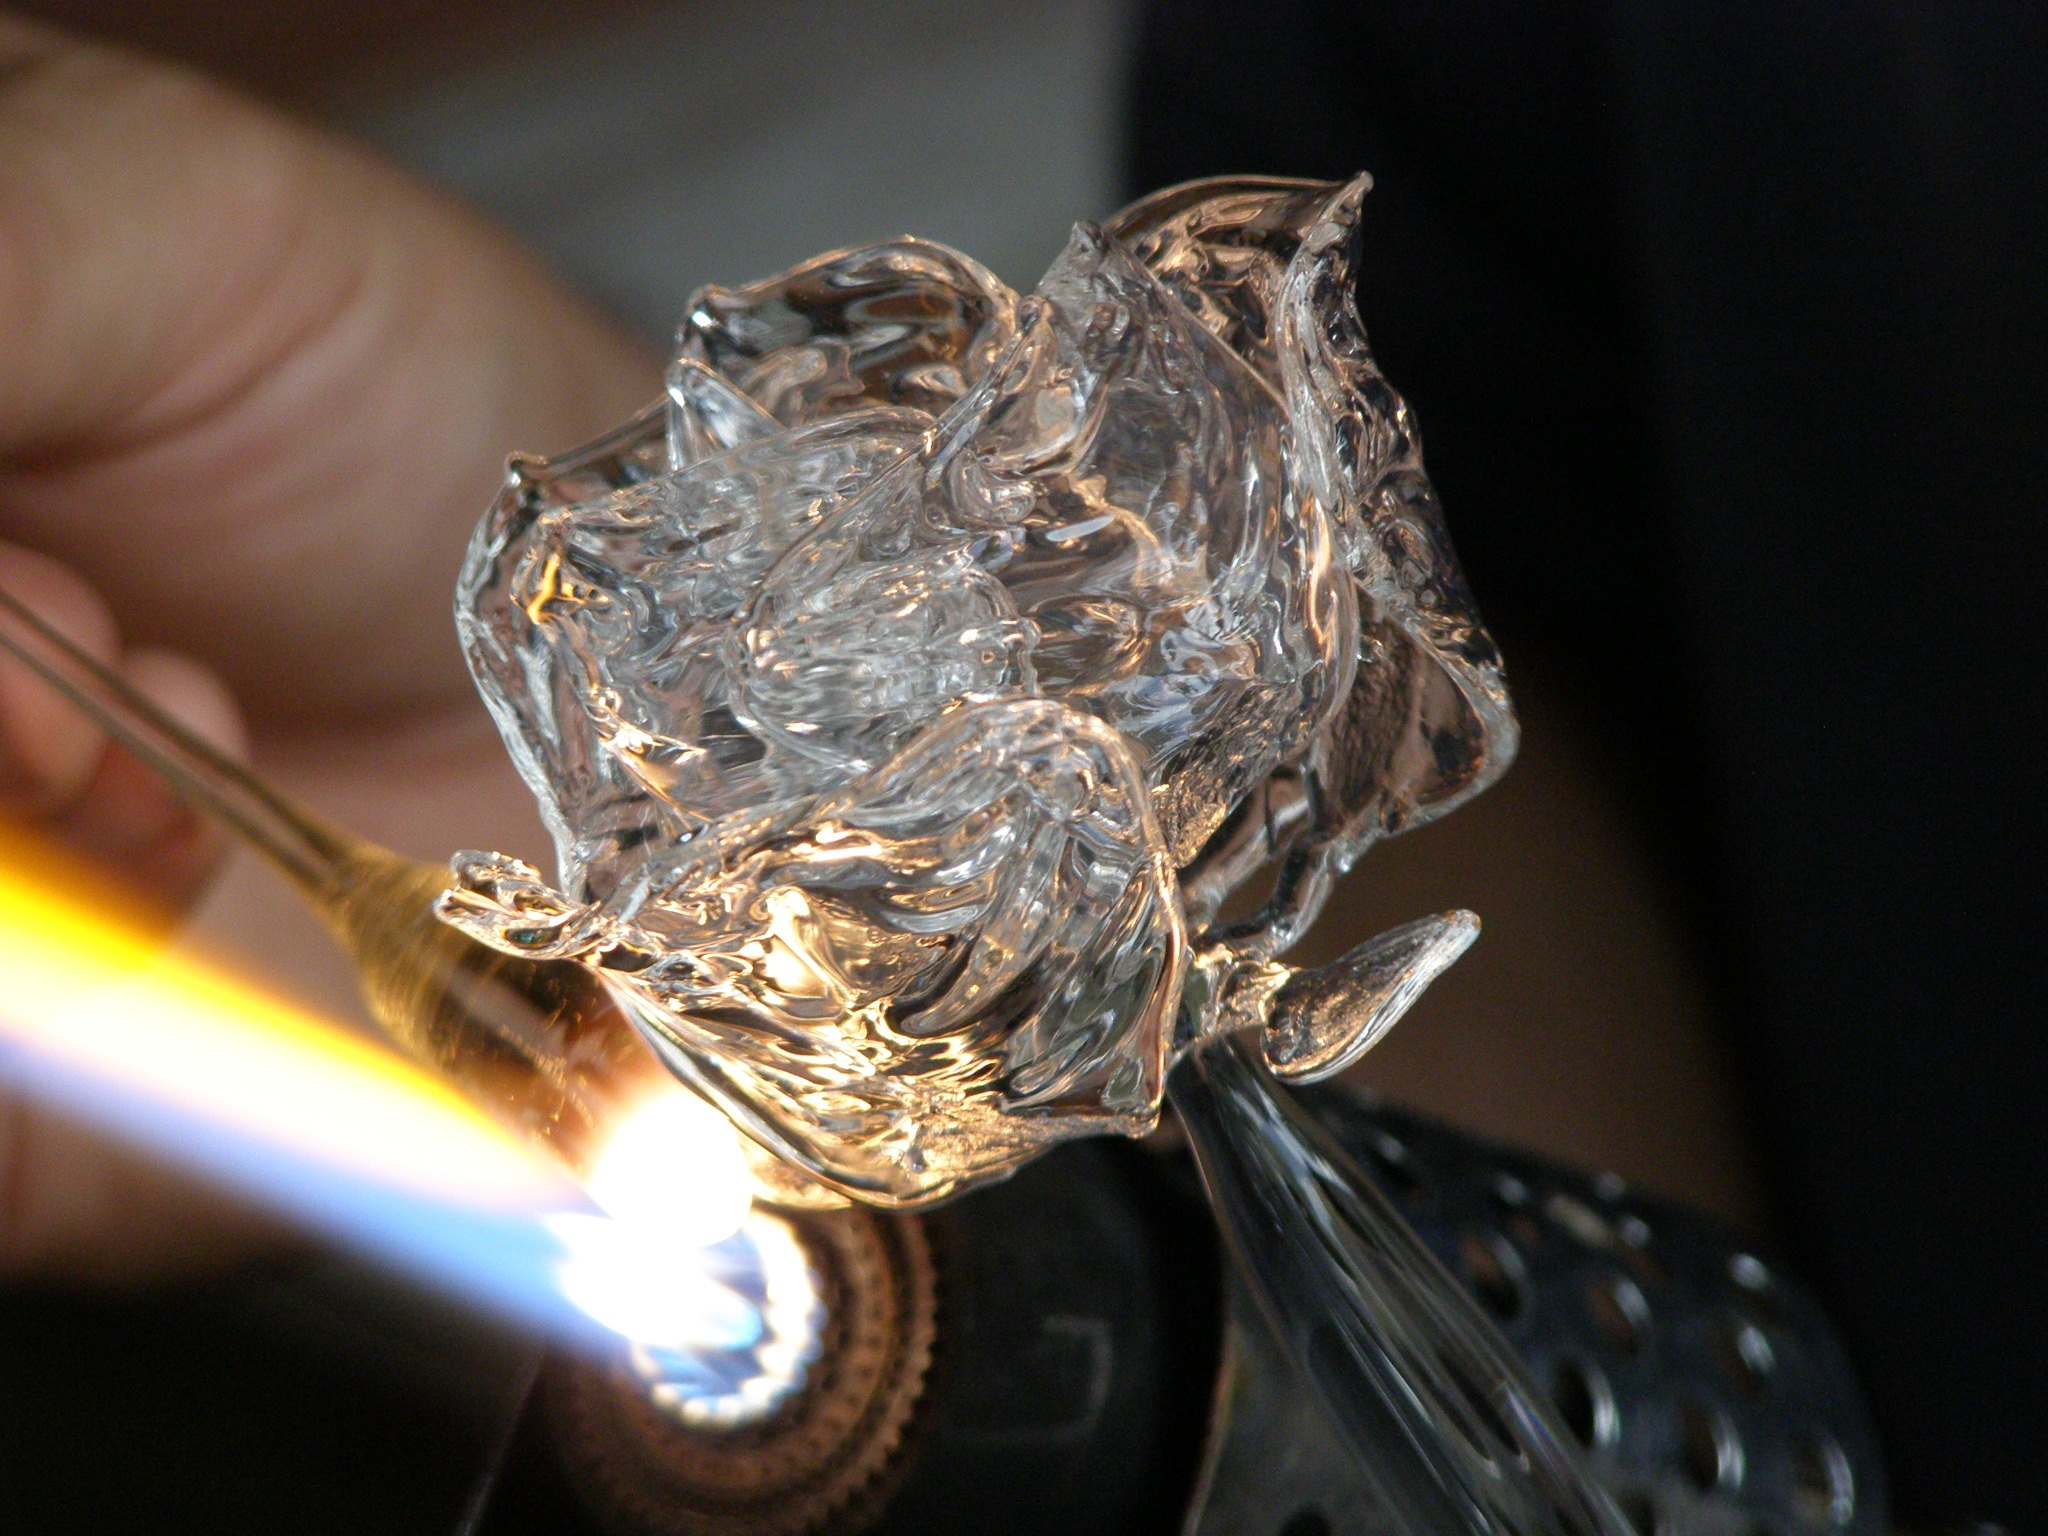
glass, rose, flame, fire, lighting, close up, jewellery, macro photography, glass sculpture